Guoba Cuisine

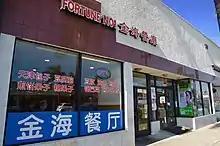
A Tianjin-taste Chinese restaurant in Monterey Park, US, which sells Tianjin-featured snacks such as Guoba cuisine

Up till now, Guoba cuisine just as Jianbing guozi, still plays an important role in the food culture of Tianjin, especially as one of the most popular and unique breakfast dishes. Guoba cuisine is always in accompanion with sesame seed cake, beef pancake,etc. during the breakfast.